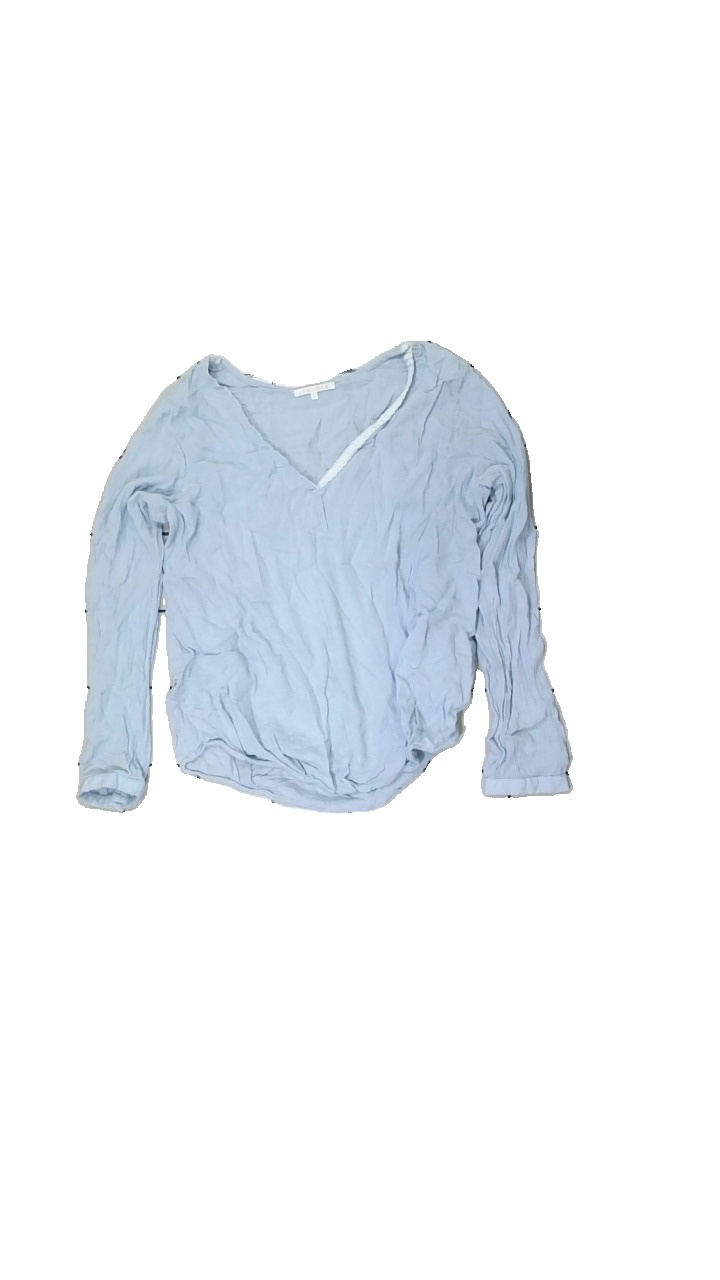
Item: Blouse (Ladies)
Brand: Rabalder
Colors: Blue
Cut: Regular, V-collar
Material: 75% Viscose 25% Nylon
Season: All
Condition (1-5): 5
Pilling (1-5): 5
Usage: Reuse
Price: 50-100